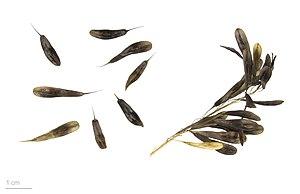
Le Pastel des teinturiers ou guède est une espèce de plantes herbacées bisannuelles, de la famille des Brassicaceae, qui pousse à l'état sauvage en Europe du Sud-Est ainsi qu'en Asie Centrale et en Asie du Sud-Ouest. Nommée waide en Picardie, vouède en Normandie et wedde dans le Nord, elle est connue aussi sous les noms vernaculaires d'Herbe de saint Philippe, Varède, Herbe du Lauragais.